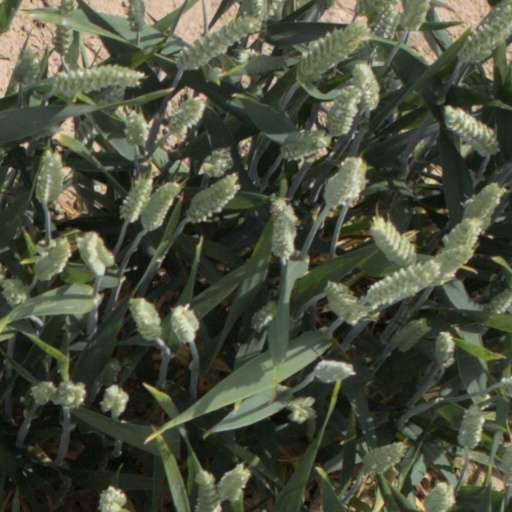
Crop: wheat